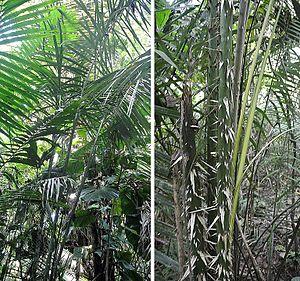
Astrocaryum chambira est une espèce de palmiers à feuilles pennées.